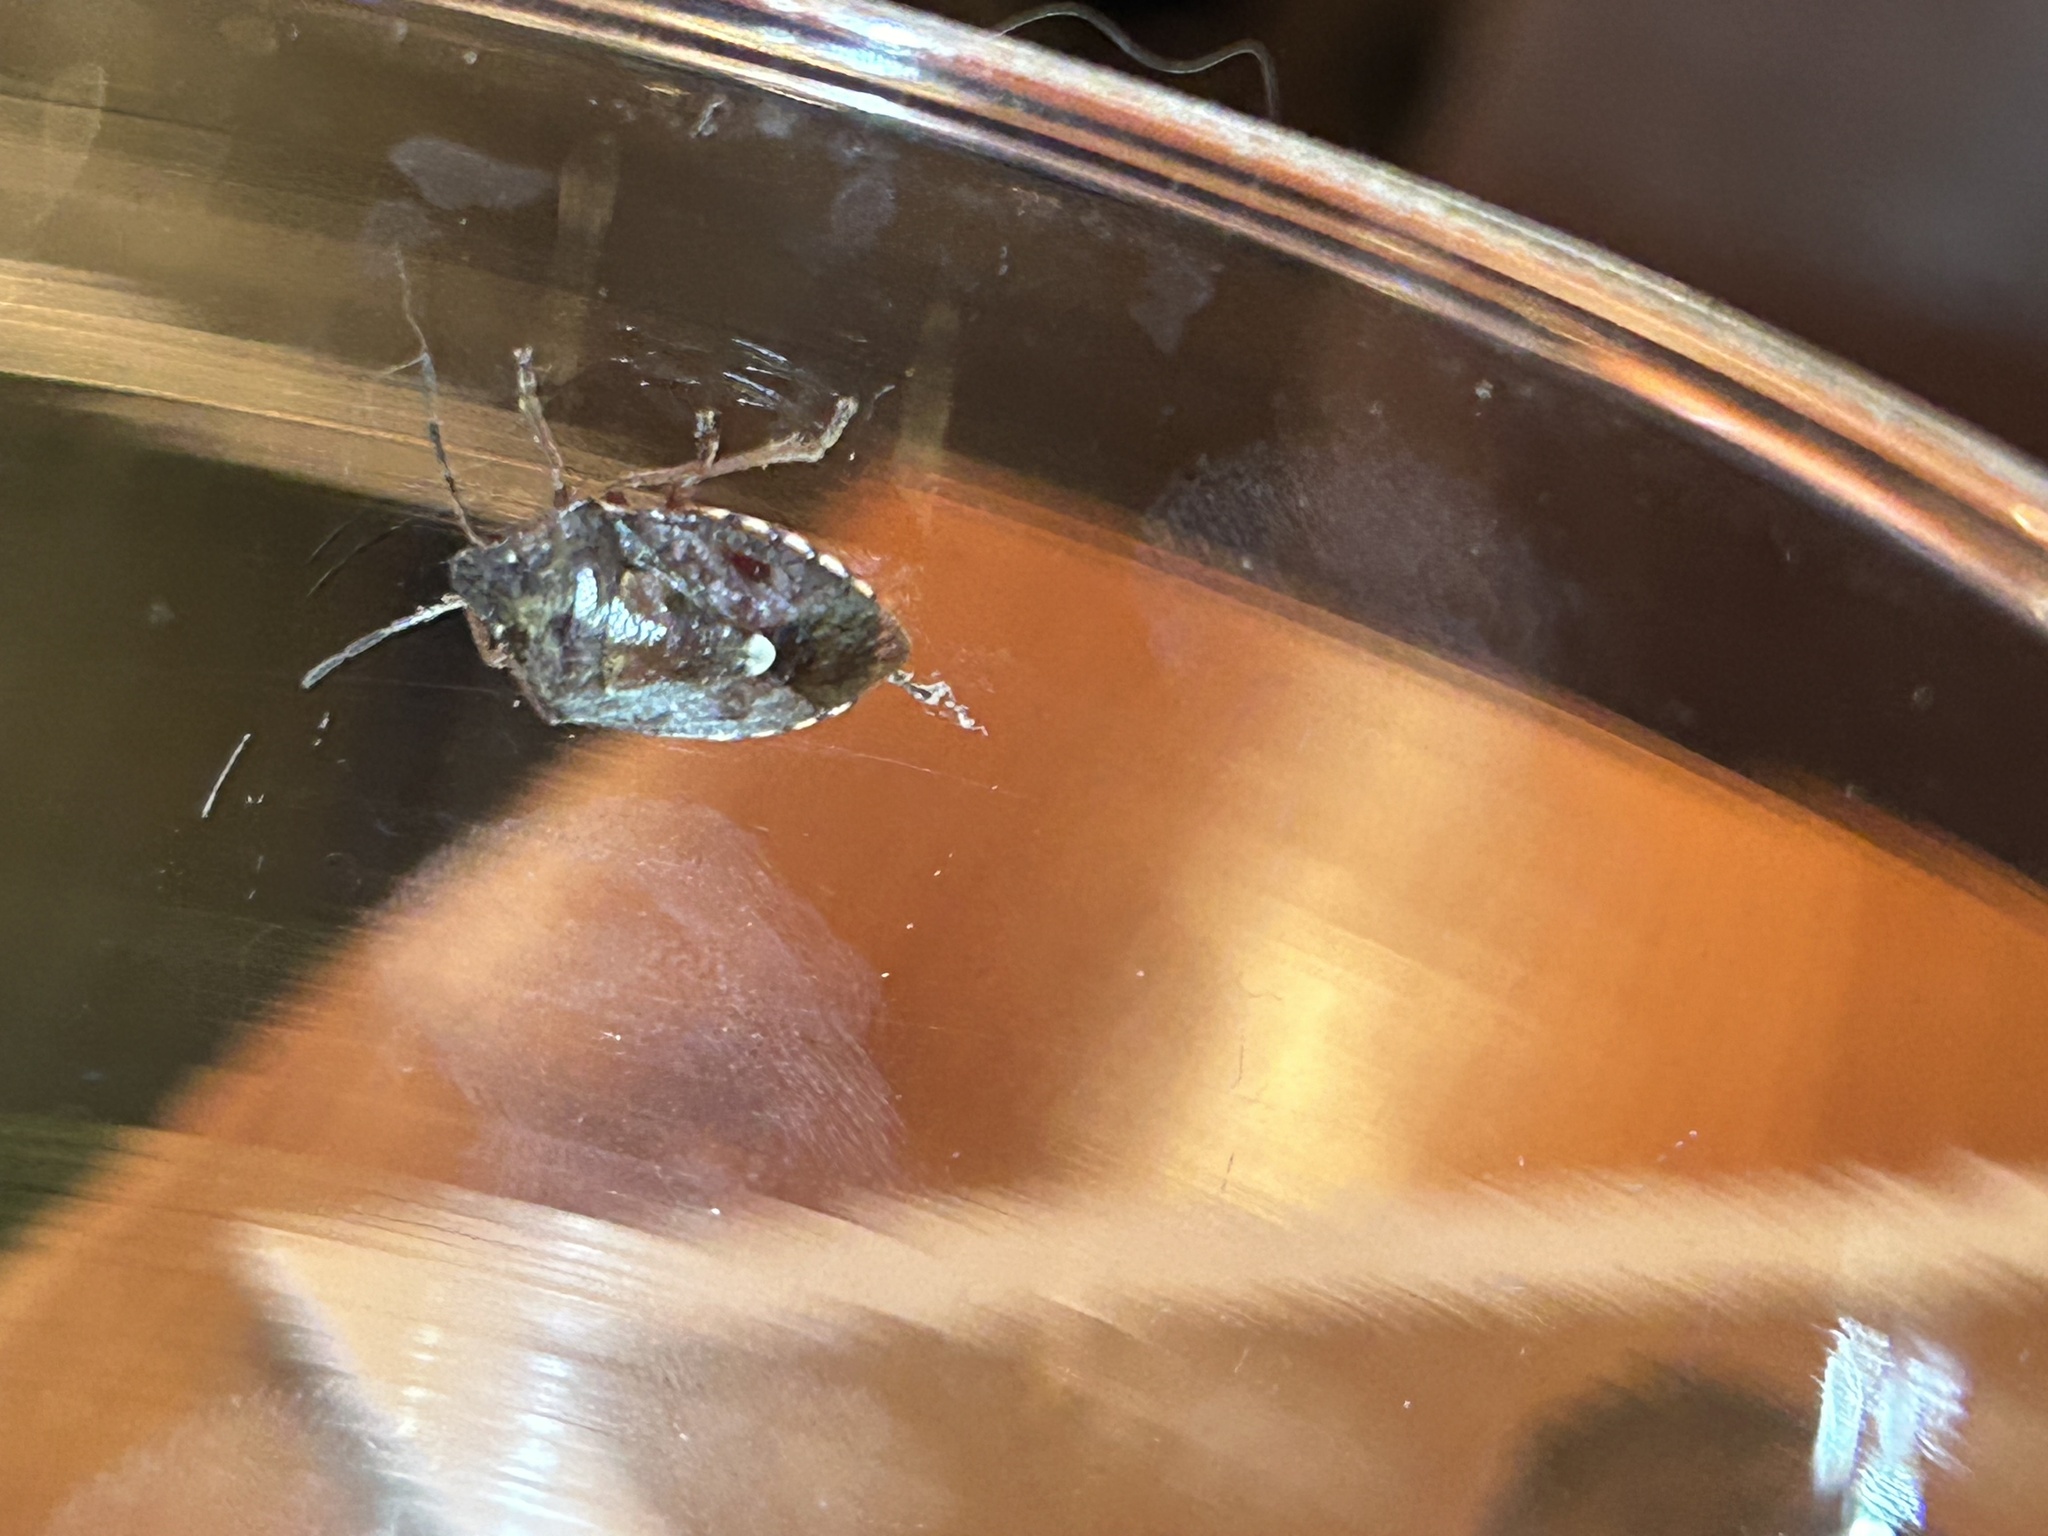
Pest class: stink_bug